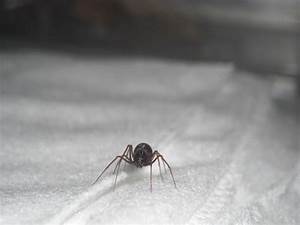
Label: ragno